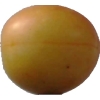
Label: cherry_wax